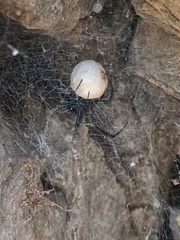
Species: Lactrodectus_hesperus